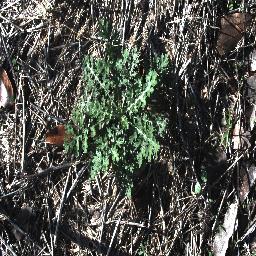
Label: parthenium